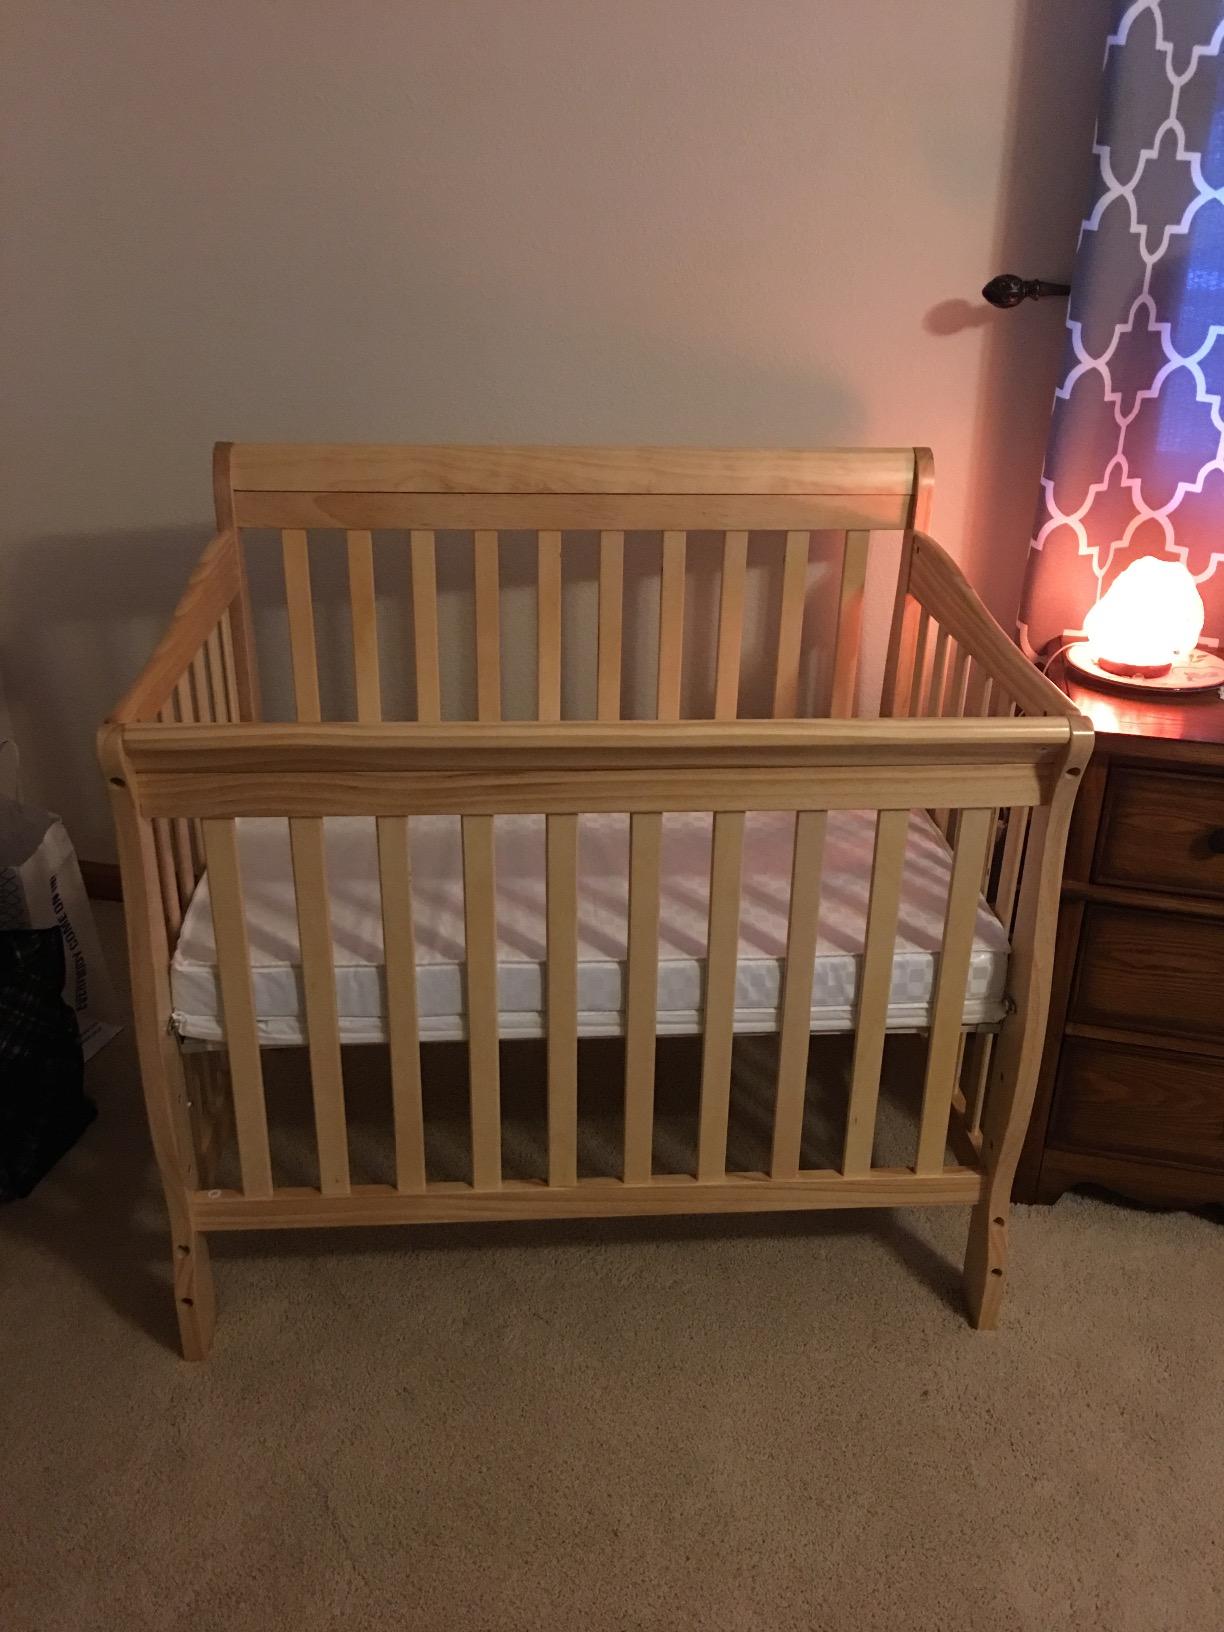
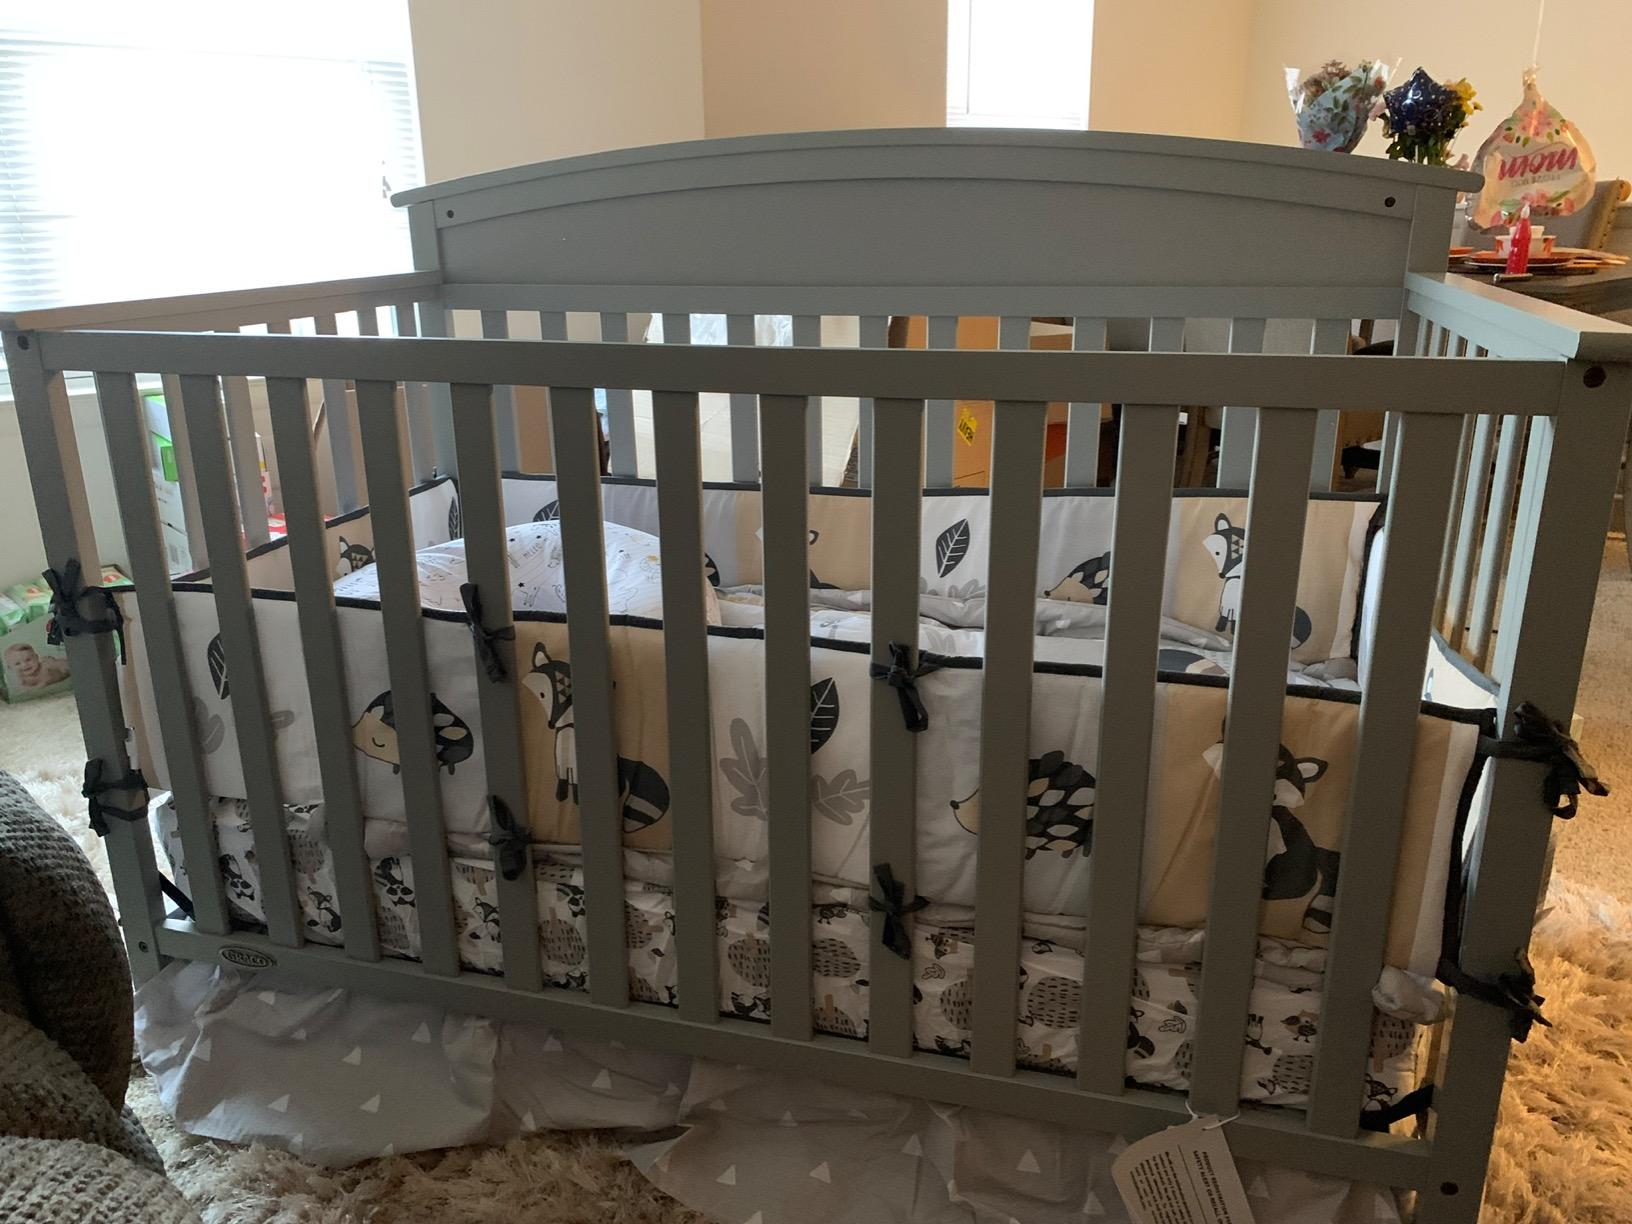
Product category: products_crib
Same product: no